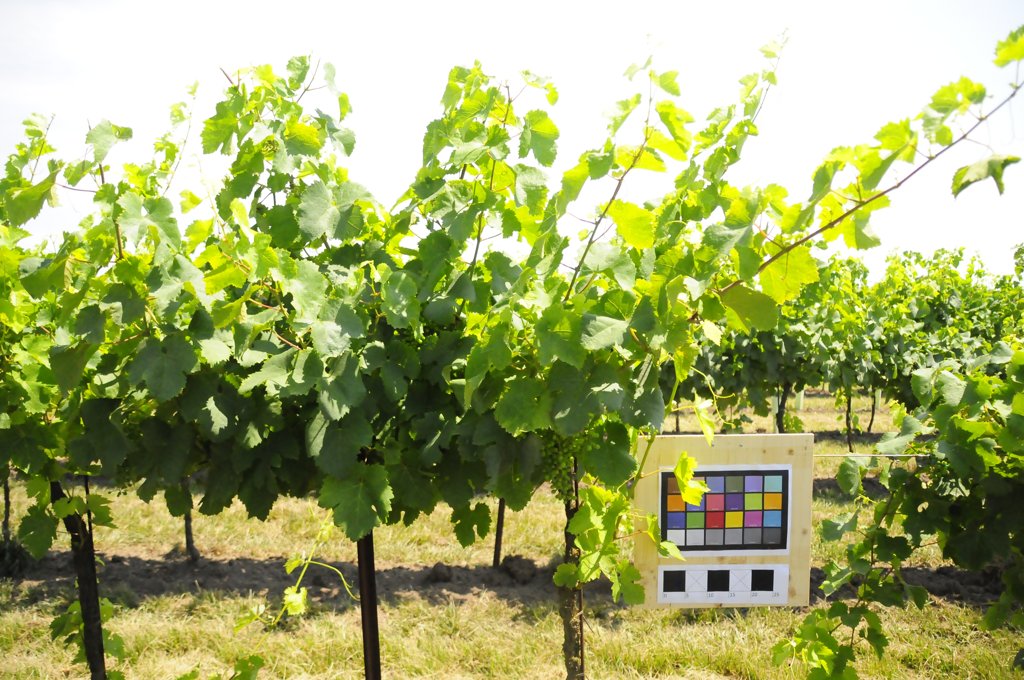
Berries visible: 87
Grape clusters: 1